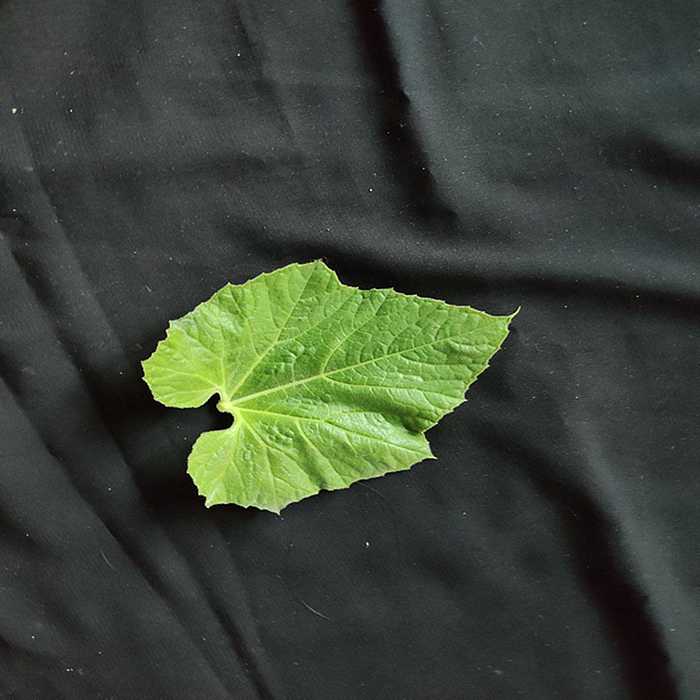
Plant: Bottle gourd
Label: Fresh leaf